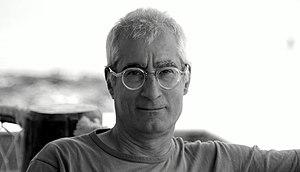
David Cirici i Alomar, né le 11 février 1954 à Barcelone, est un écrivain espagnol d'expression catalane.